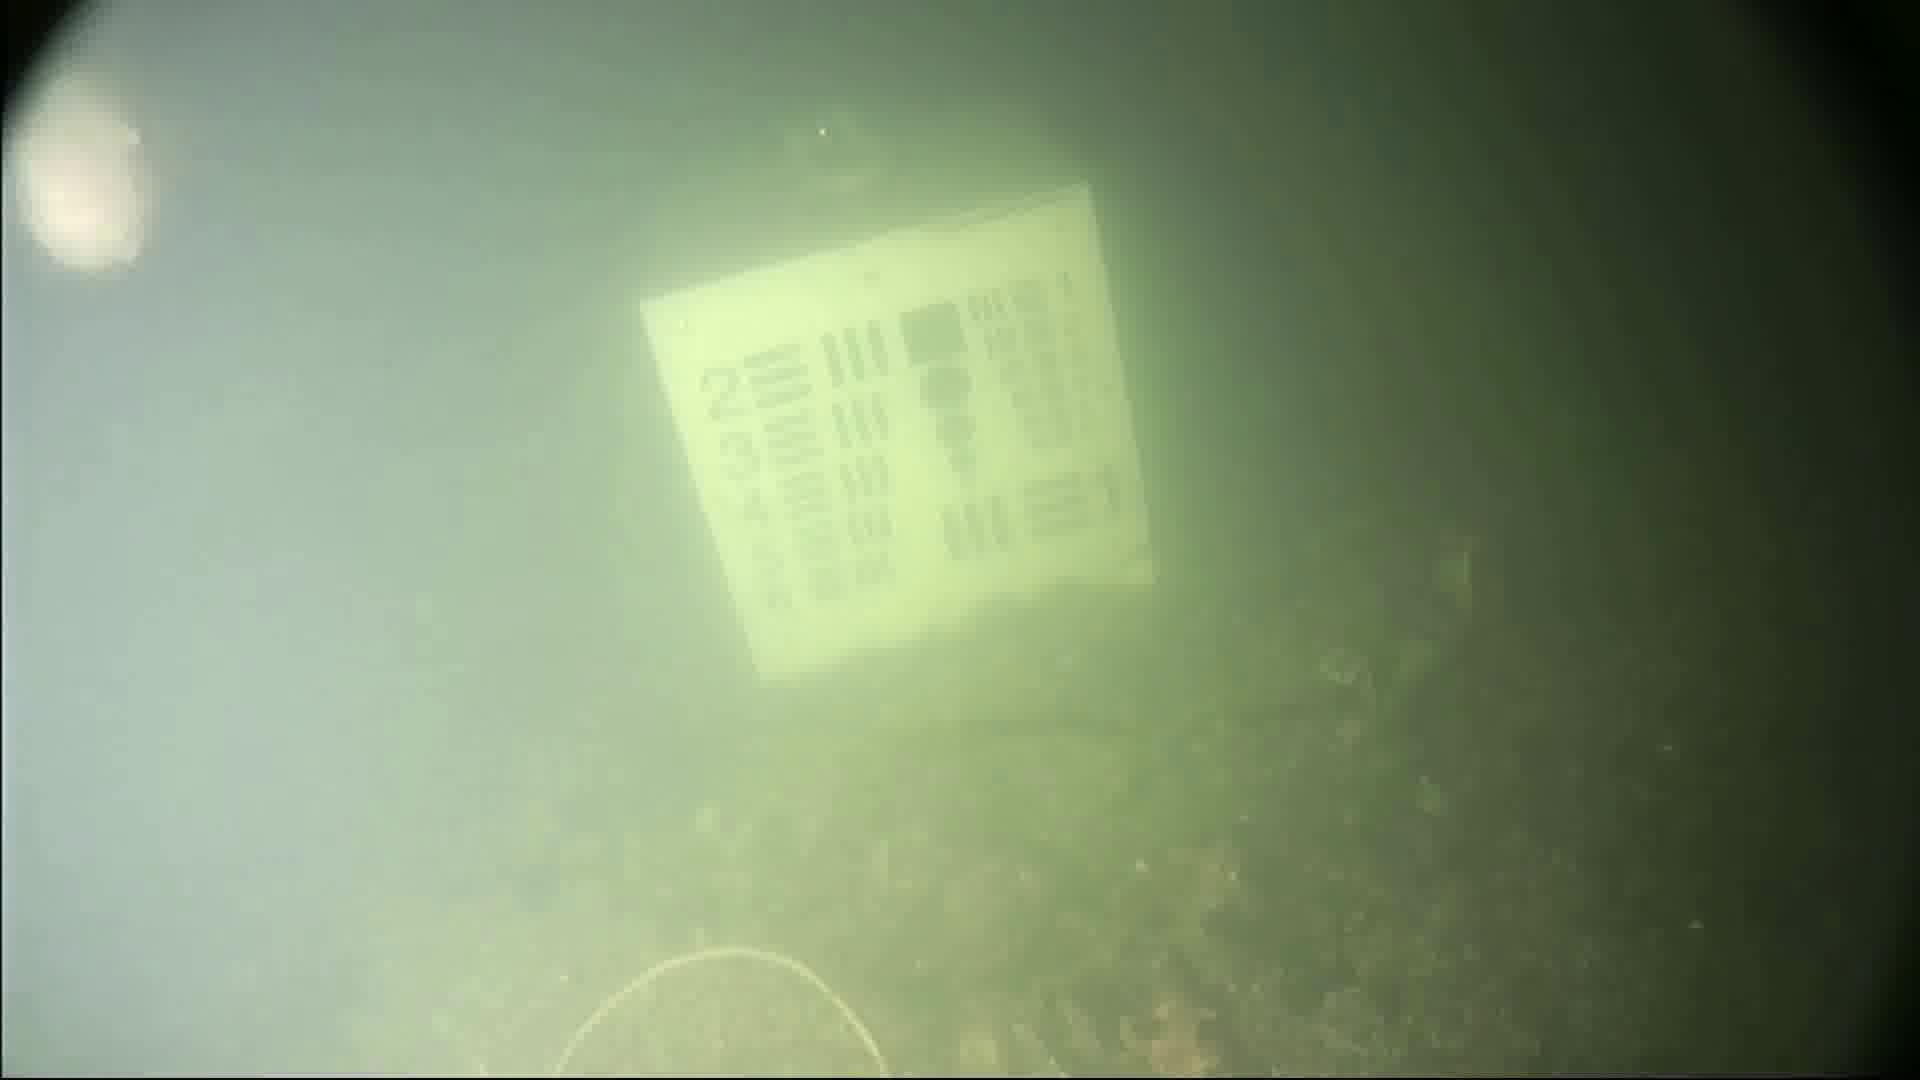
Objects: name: fish